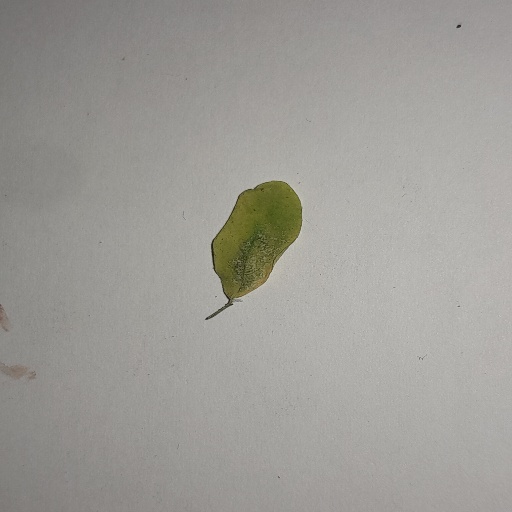
Species: Sojina
Leaf condition: Yellow Leaf